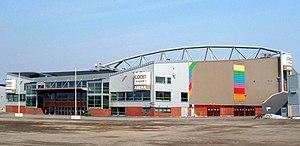
Le Melodifestivalen 2020 est le concours de chansons permettant de sélectionner le représentant de la Suède au Concours Eurovision de la chanson 2020. Il consiste en quatre demi-finales, rassemblant sept artistes chacune, une deuxième chance et une finale. Le concours débute le 1ᵉʳ février 2020 à raison d'une émission chaque samedi à 20h, la finale ayant lieu le 7 mars 2020. Il est remporté par The Mamas et leur chanson Move, sélectionnées ainsi comme représentantes de la Suède au Concours Eurovision de la chanson 2020, à Rotterdam.